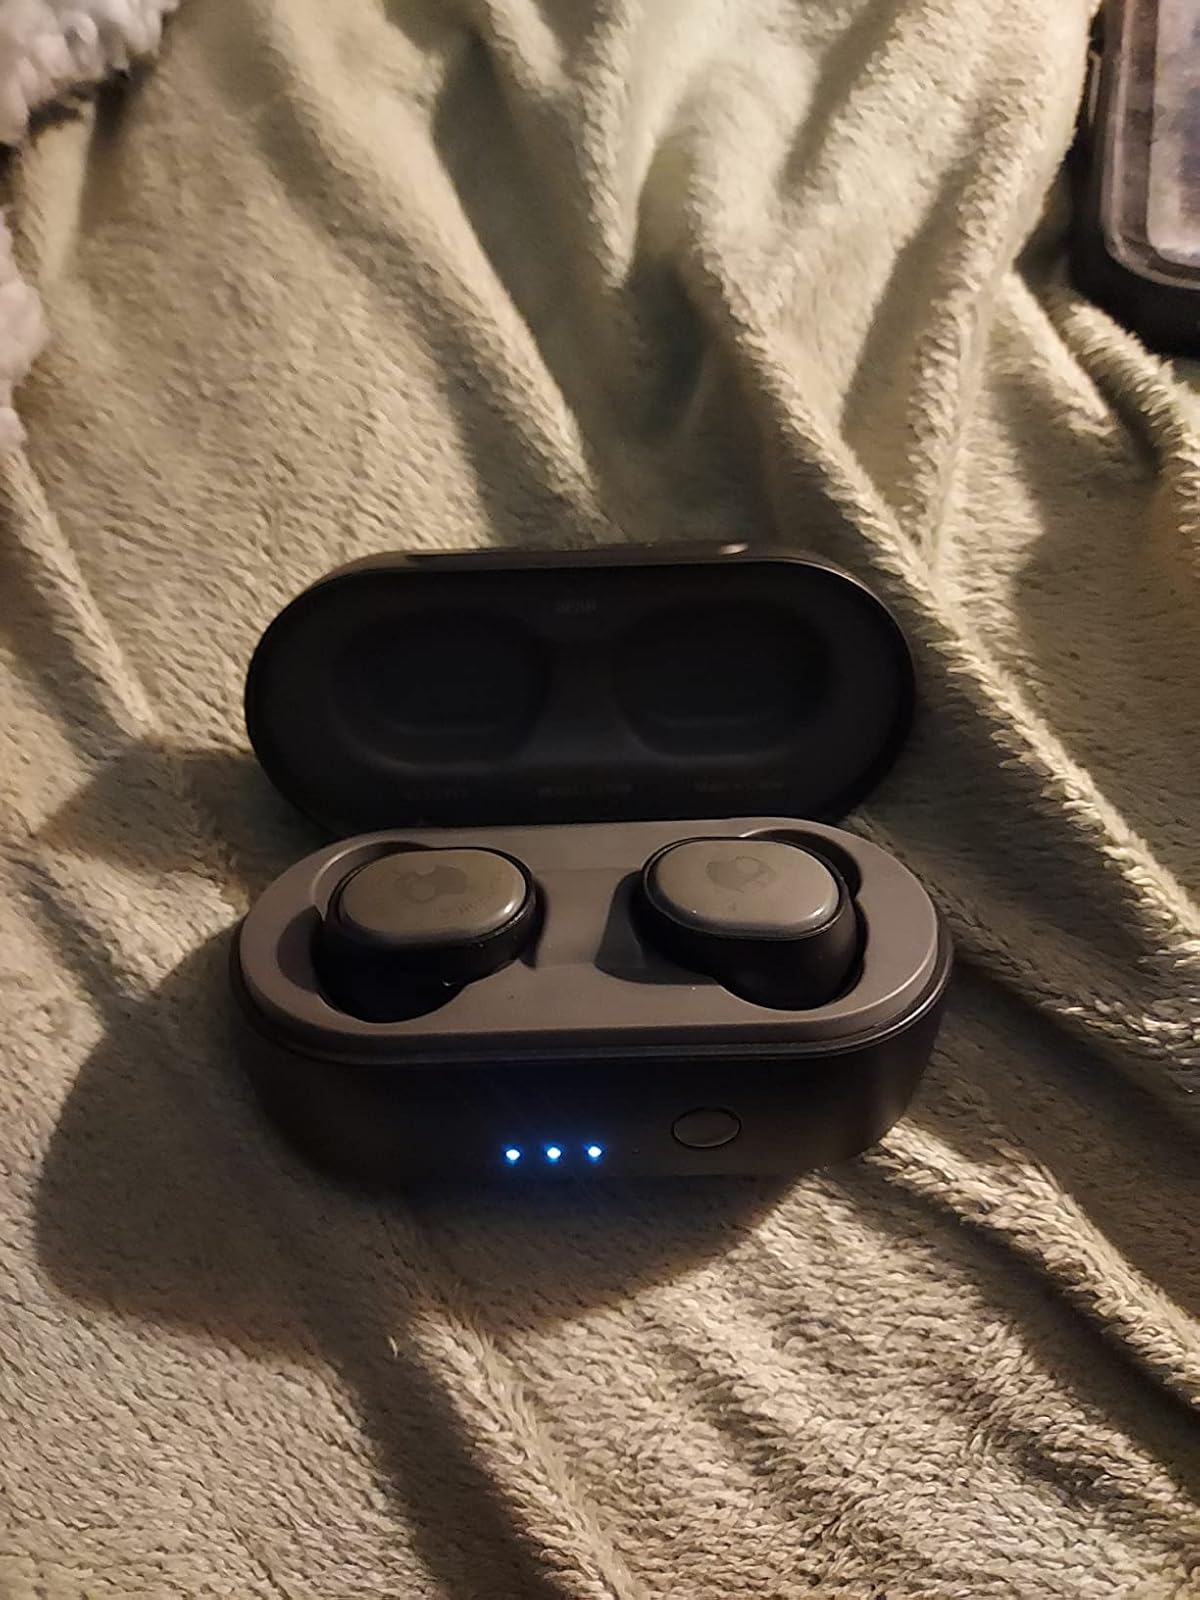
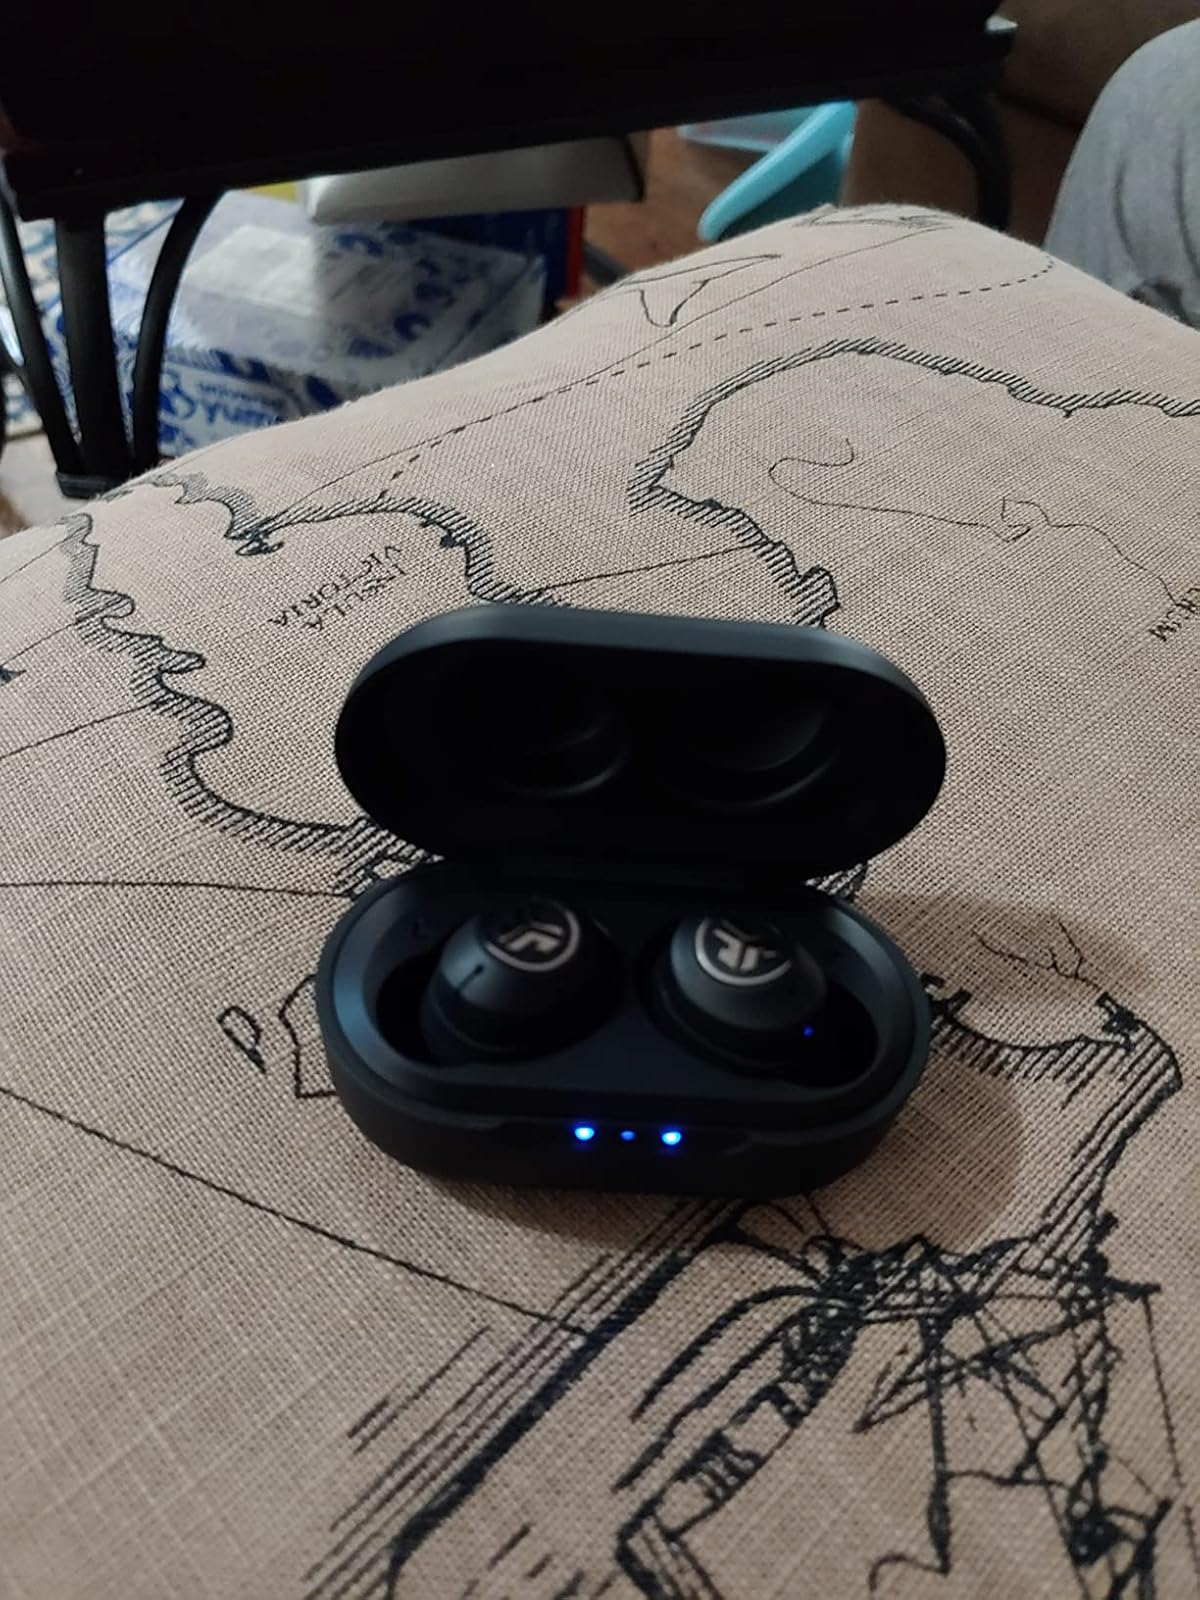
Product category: earbuds
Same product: no